Paul Hernandez

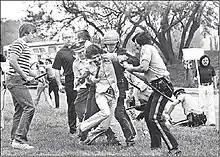

Hernandez helped the East Town Lake Citizens Neighborhood Association develop a plan to beautify the north shore of Town Lake east of IH-35 where the races had been held. The neglected area was improved using a grant the neighborhood received and became a green, recreational park.